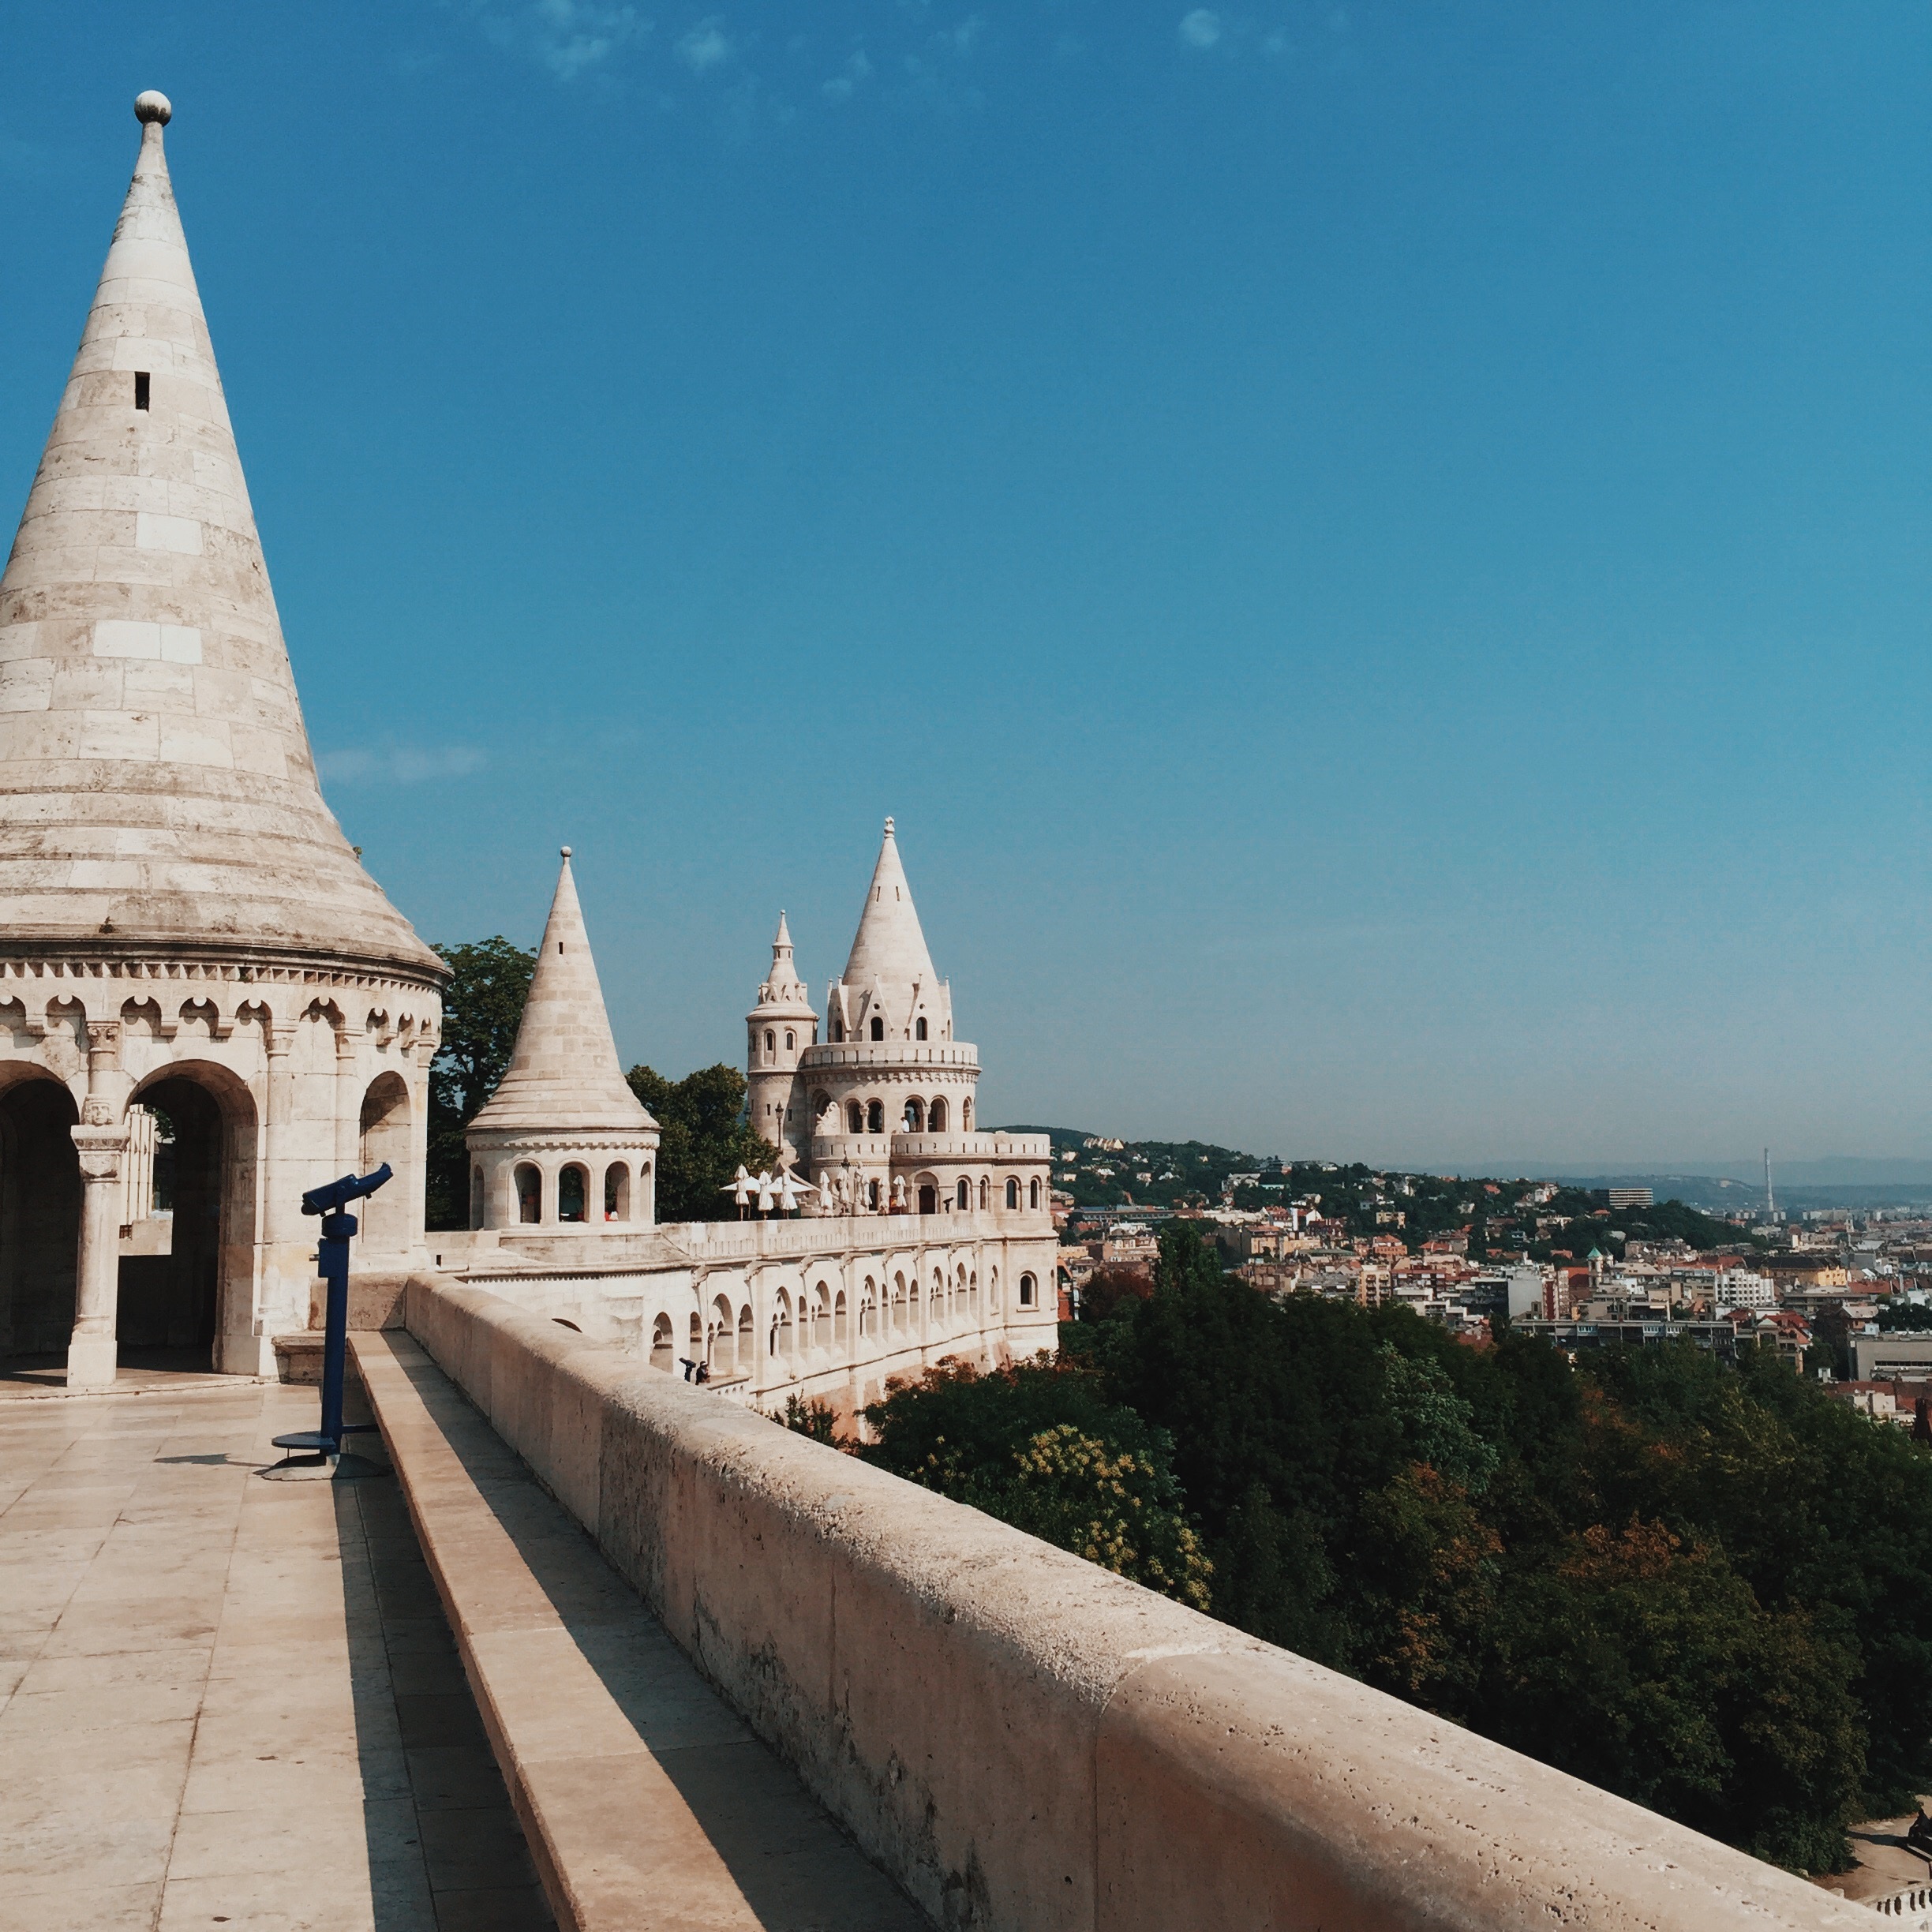
building, chateau, travel, tower, landmark, tourism, place of worship, temple, monastery, historic site, ancient history